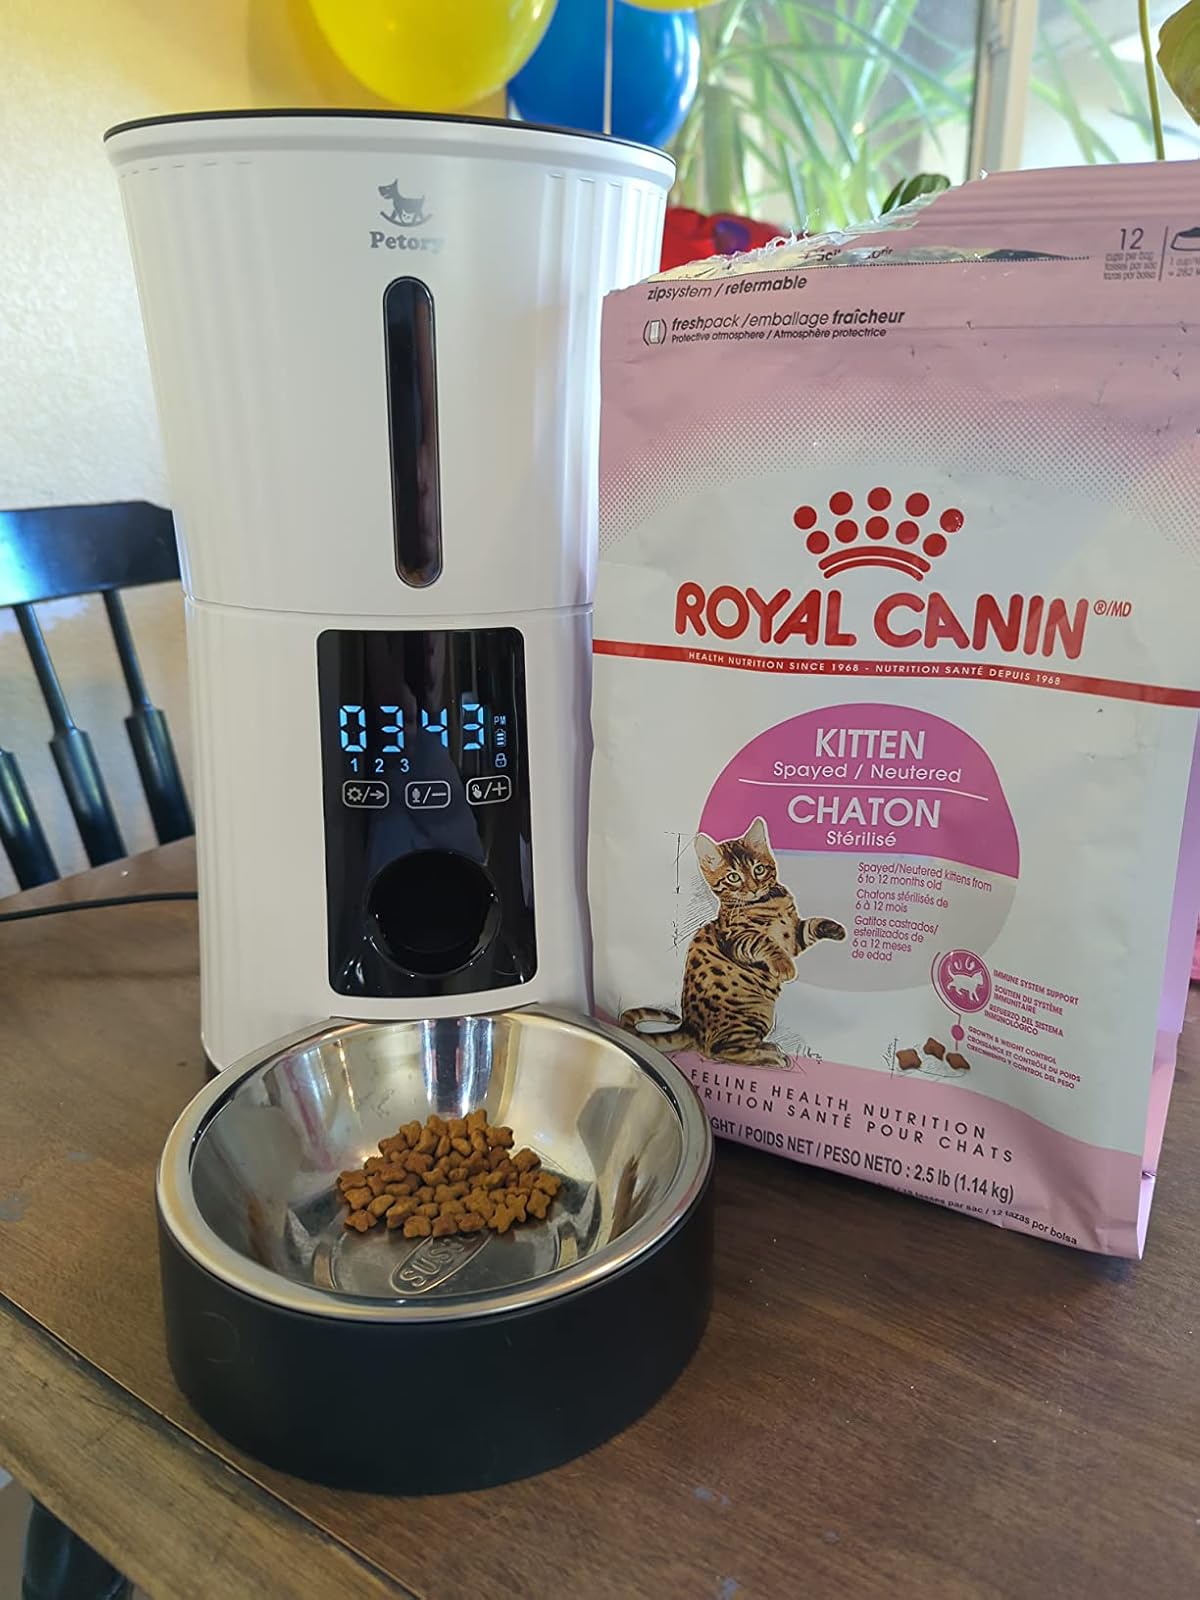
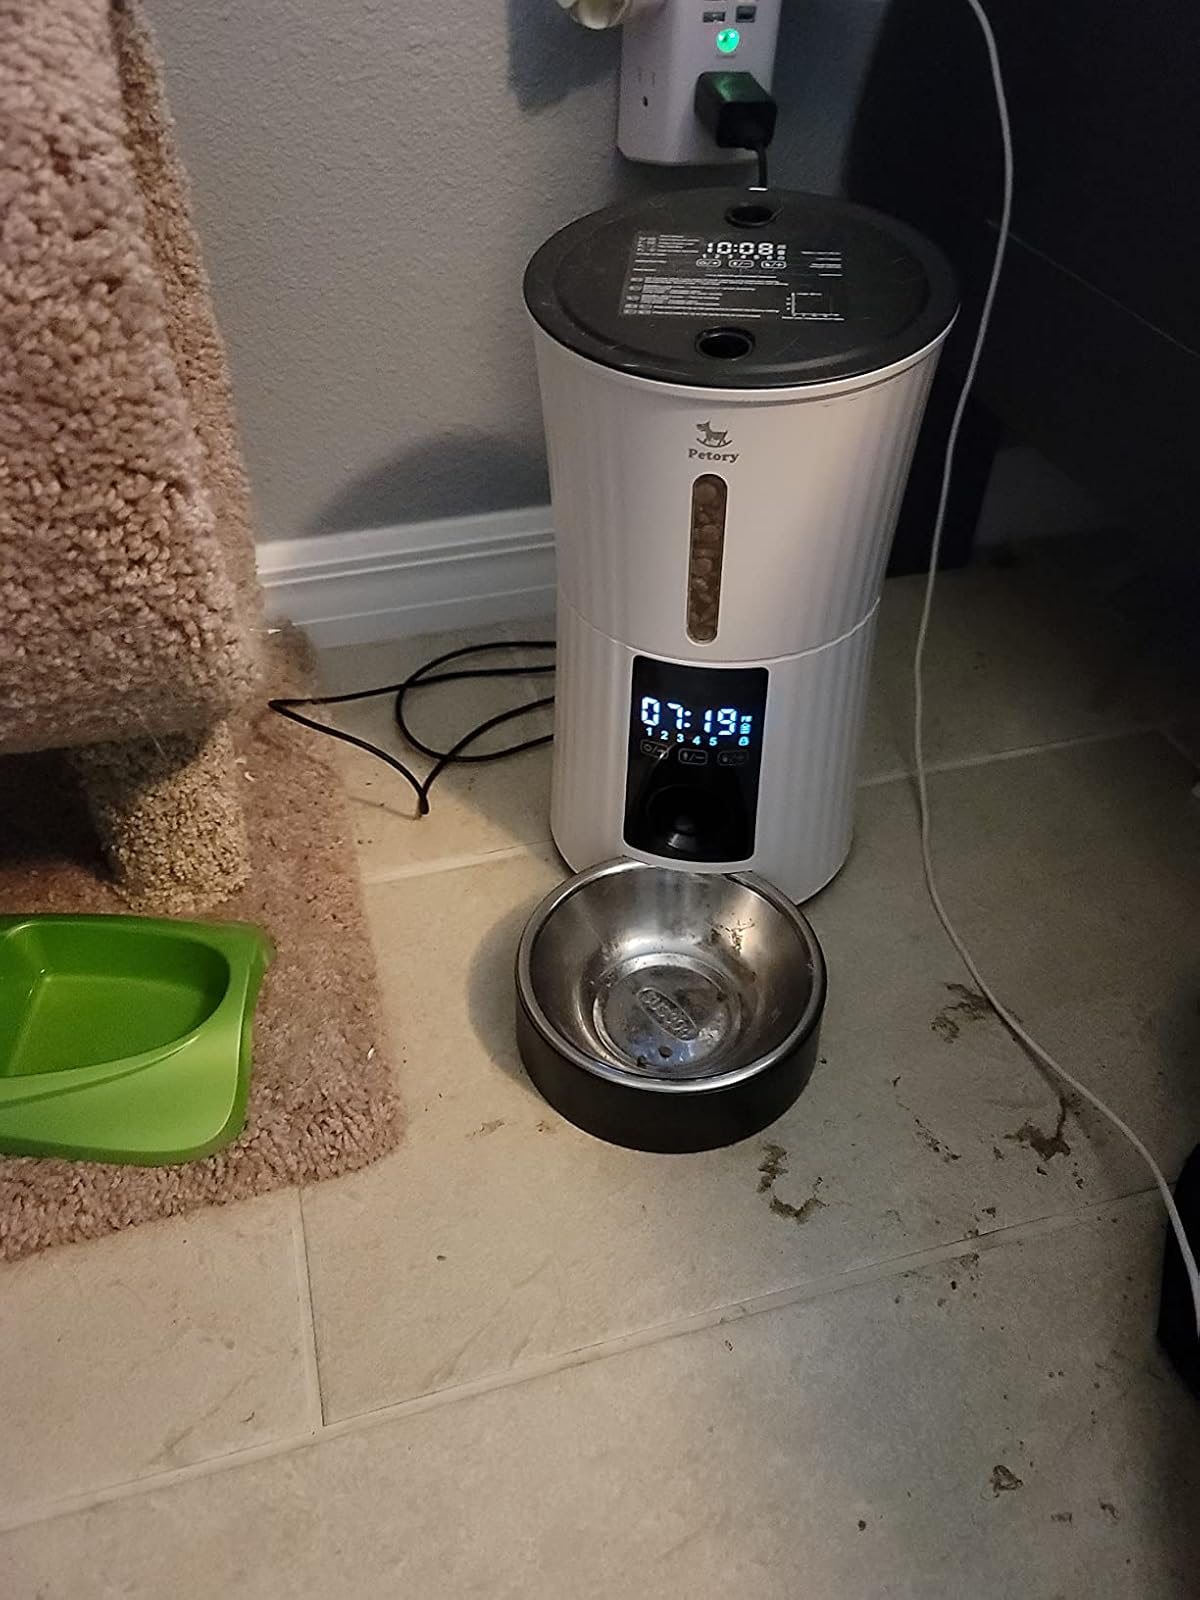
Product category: items_feeder
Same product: yes